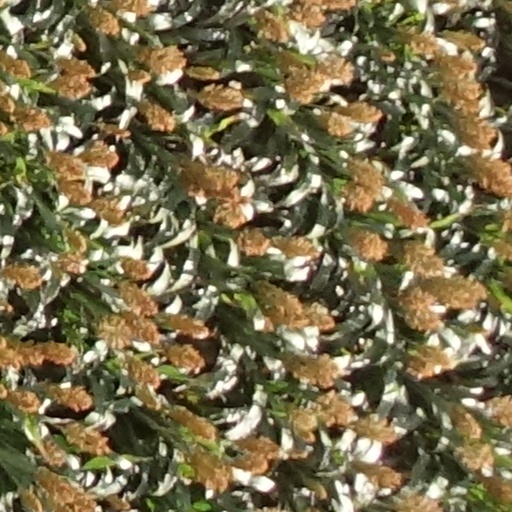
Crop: sorghum